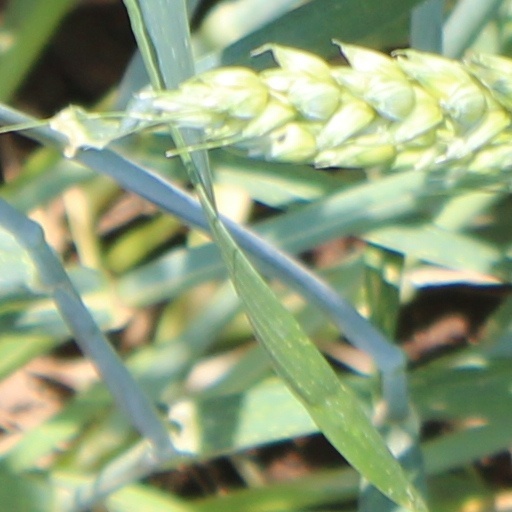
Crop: wheat